Bowman Homestead

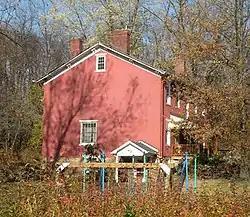

The Bowman Homestead in North Versailles Township, Allegheny County, Pennsylvania is a -story brick farmhouse built in 1846 by George Bowman in a combination of the Western Pennsylvania vernacular and Greek Revival styles. Timber for the house was harvested on site, and the bricks were fired nearby.